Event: Nepal Earthquake
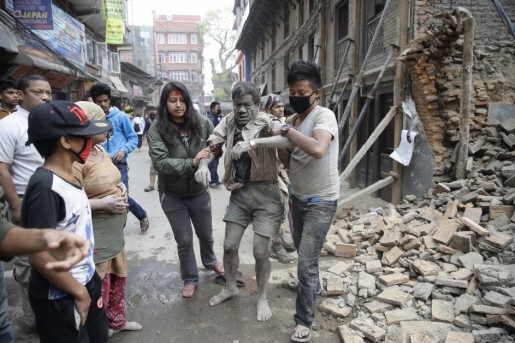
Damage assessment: damage